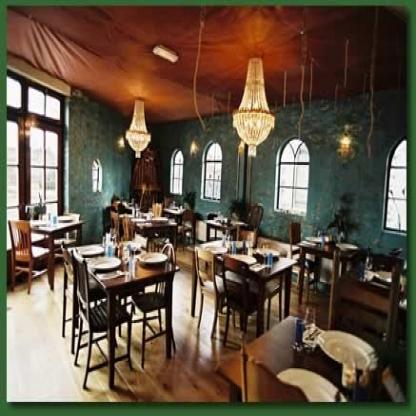
Scene: Indoor